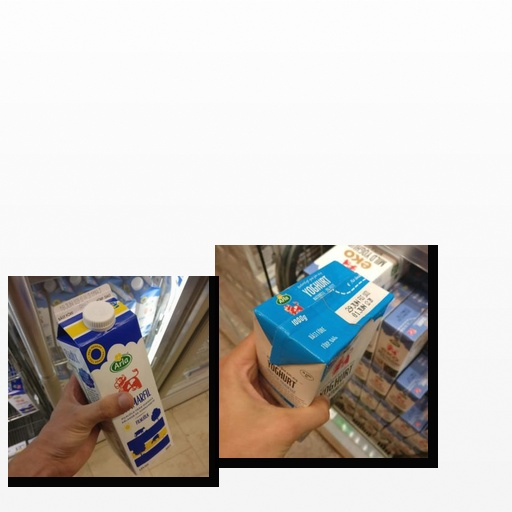
Food items: sour_milk, yoghurt